San Francisco Recreation & Parks Department

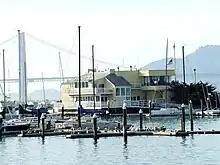
View of the Golden Gate Bridge from the Marina Harbor.

Kezar Stadium is an outdoor 10,000 seat multi-purpose stadium located in the southeastern corner of Golden Gate Park. Before being renovated and downsized in 1989, it was the former home of the San Francisco 49ers and the Oakland Raiders. The adjacent Kezar Pavilion is an indoor arena built in 1924 and seats 4,000.